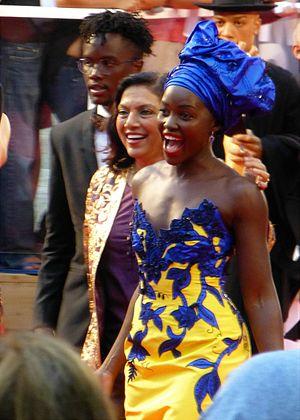
Lupita Nyong'o, née le 1ᵉʳ mars 1983 à Mexico, est une actrice et réalisatrice mexico-kényane.